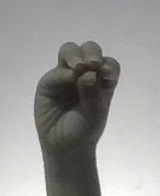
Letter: ha